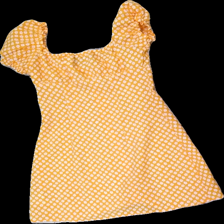
View: back
Type: Dress
Category: Ladies
Brand: H&M
Brand text on label: DIVIDED
Colors: Black
Material: 100% Polyester
Pattern: Floral print
Cut: Tight
Size: 36
Season: Summer
Price range: 50-100
Recommended usage: Reuse
Description: summery floral bright dress with puff sleeves